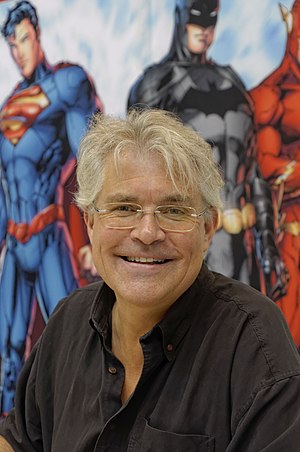
Arild Midthun
Arild Midthun, Bok- och biblioteksmässan 2014.
Arild Midthun er en norsk tegner af Anders And-tegneserier.